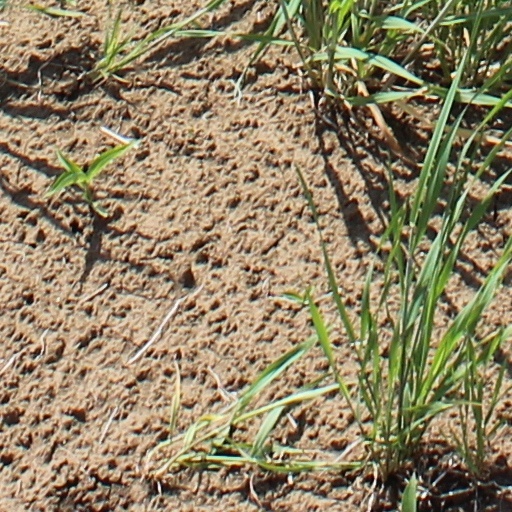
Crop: wheat